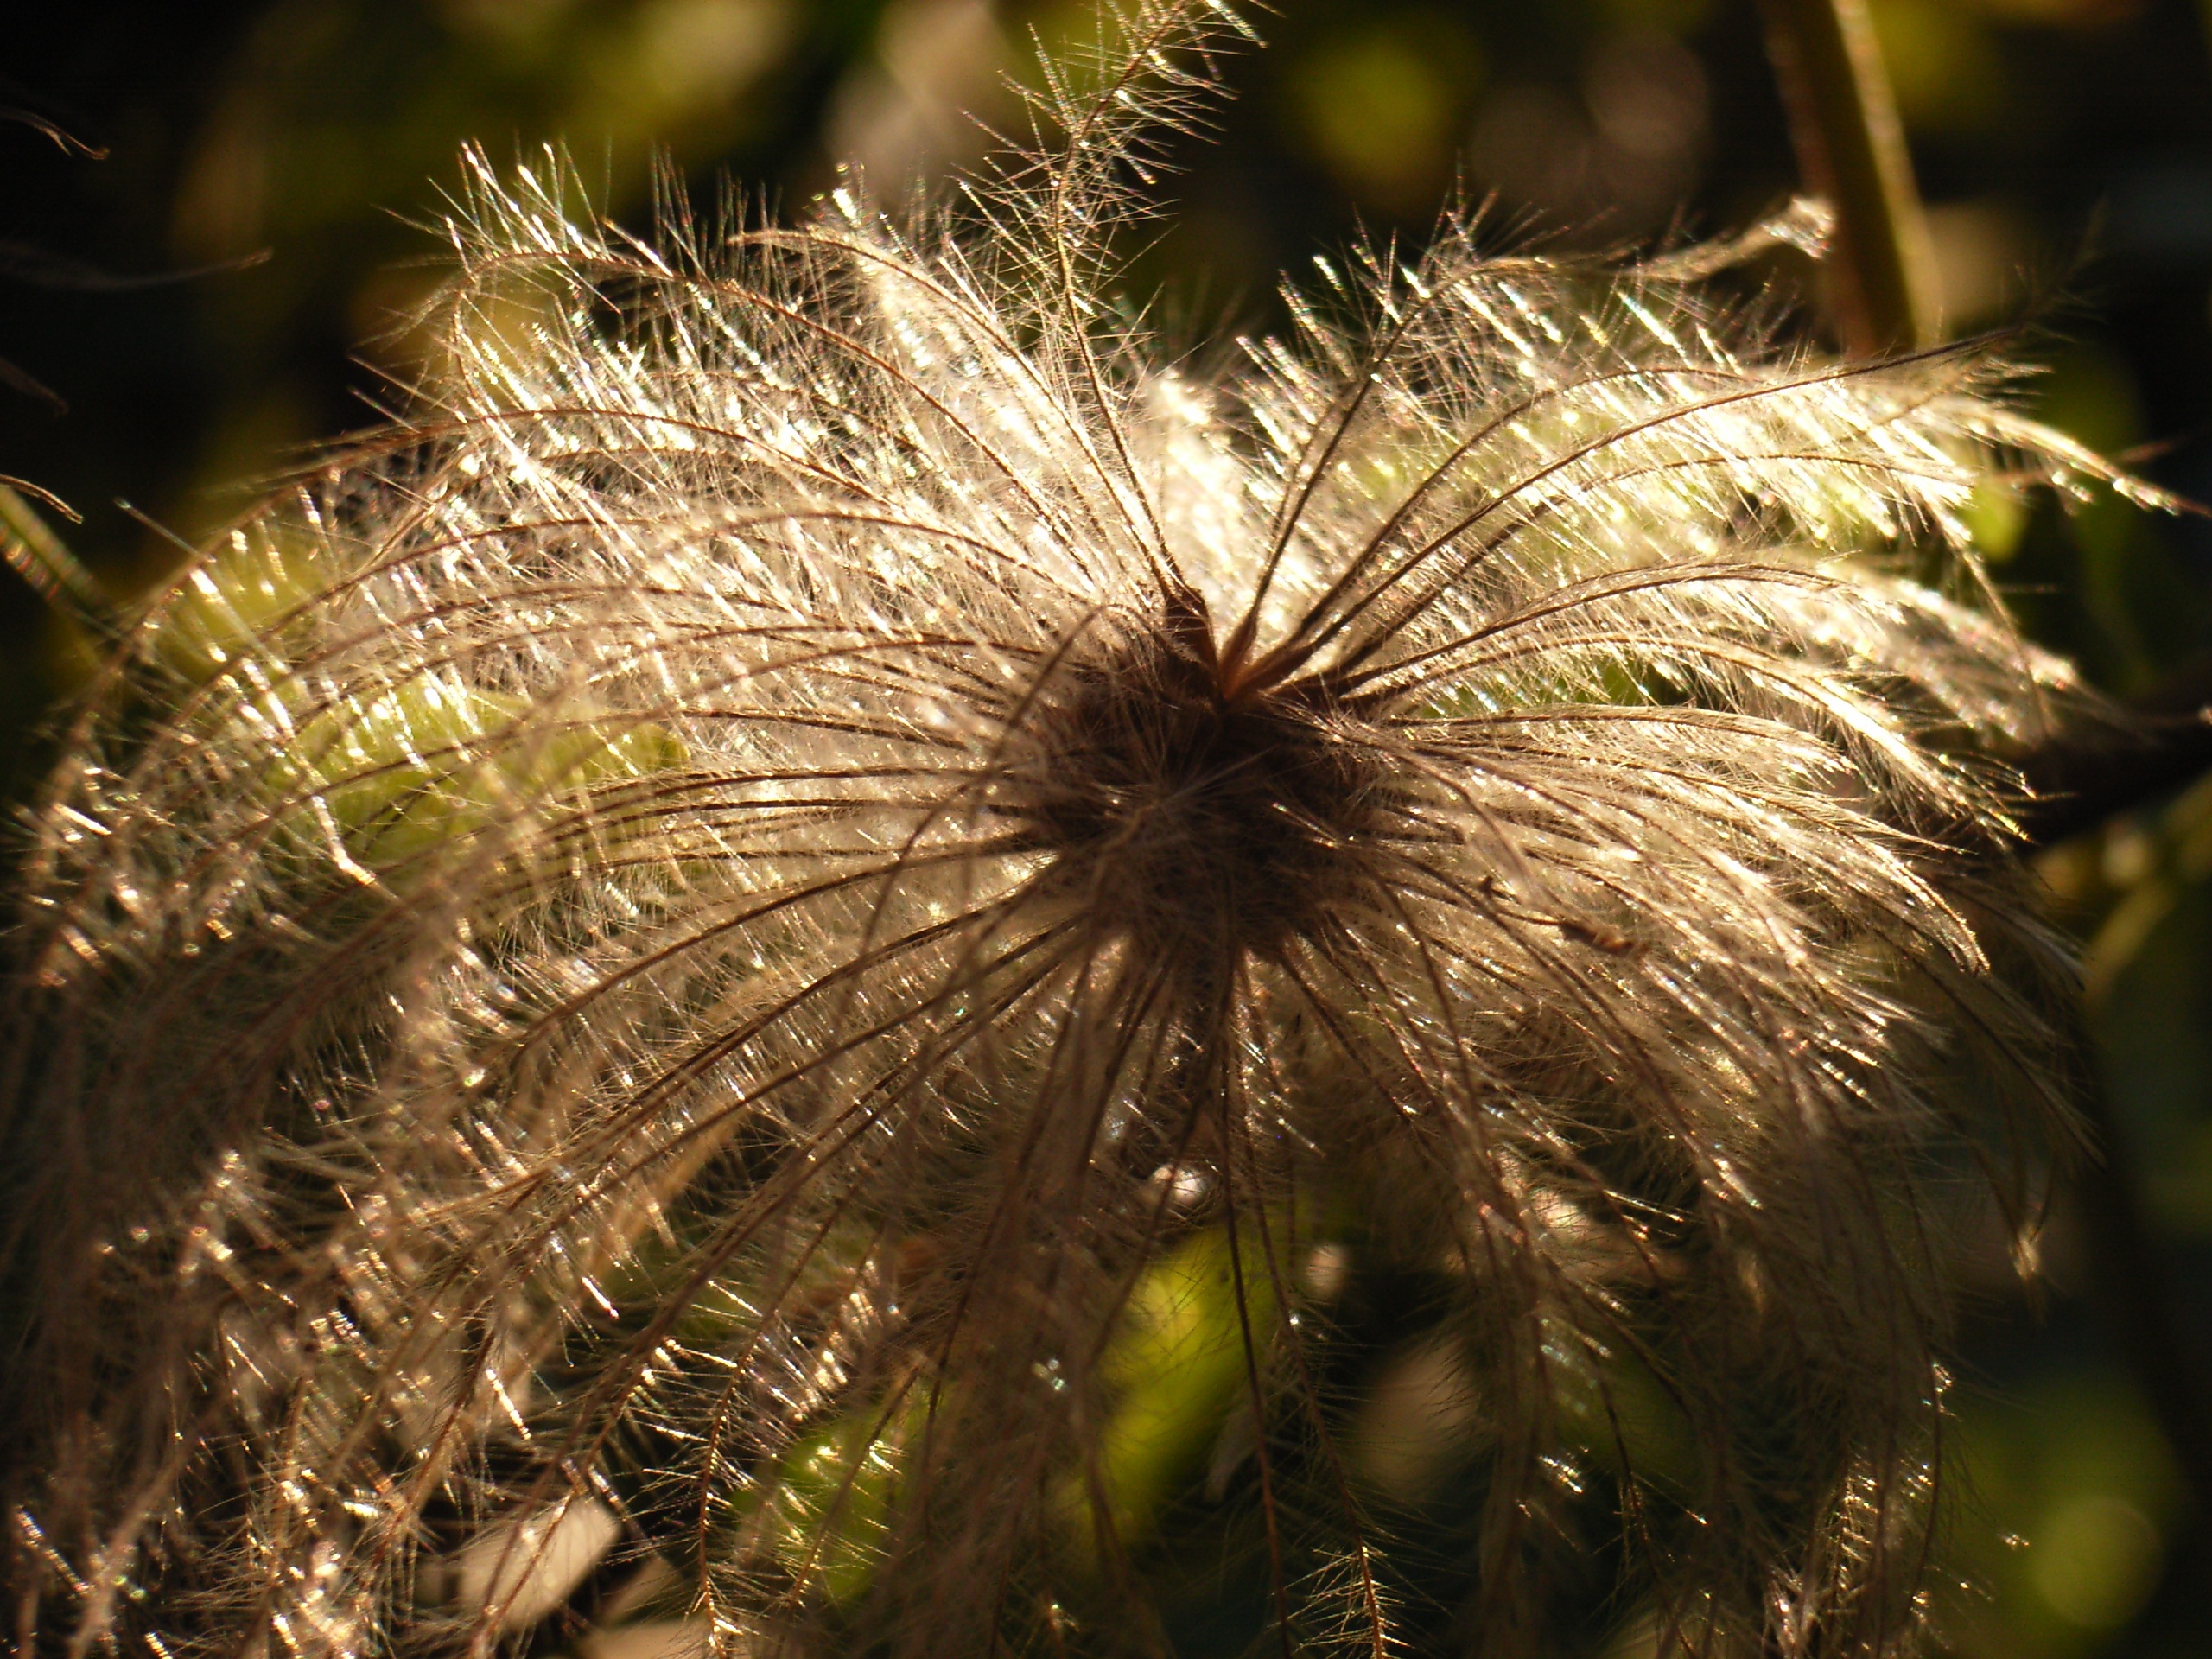
tree, nature, grass, branch, light, plant, sun, photography, fruit, sunlight, flower, green, fluffy, autumn, loft, flora, close up, pods, gold, hairy, fruits, back light, macro photography, woolly, pasqueflower, pasque flower, pulsatilla, flowering plant, daisy family, grass family, land plant, arecales